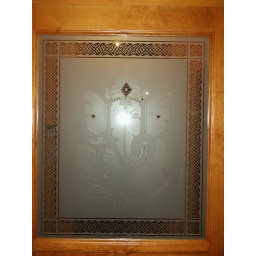
Entrance door with Ganapati in glass